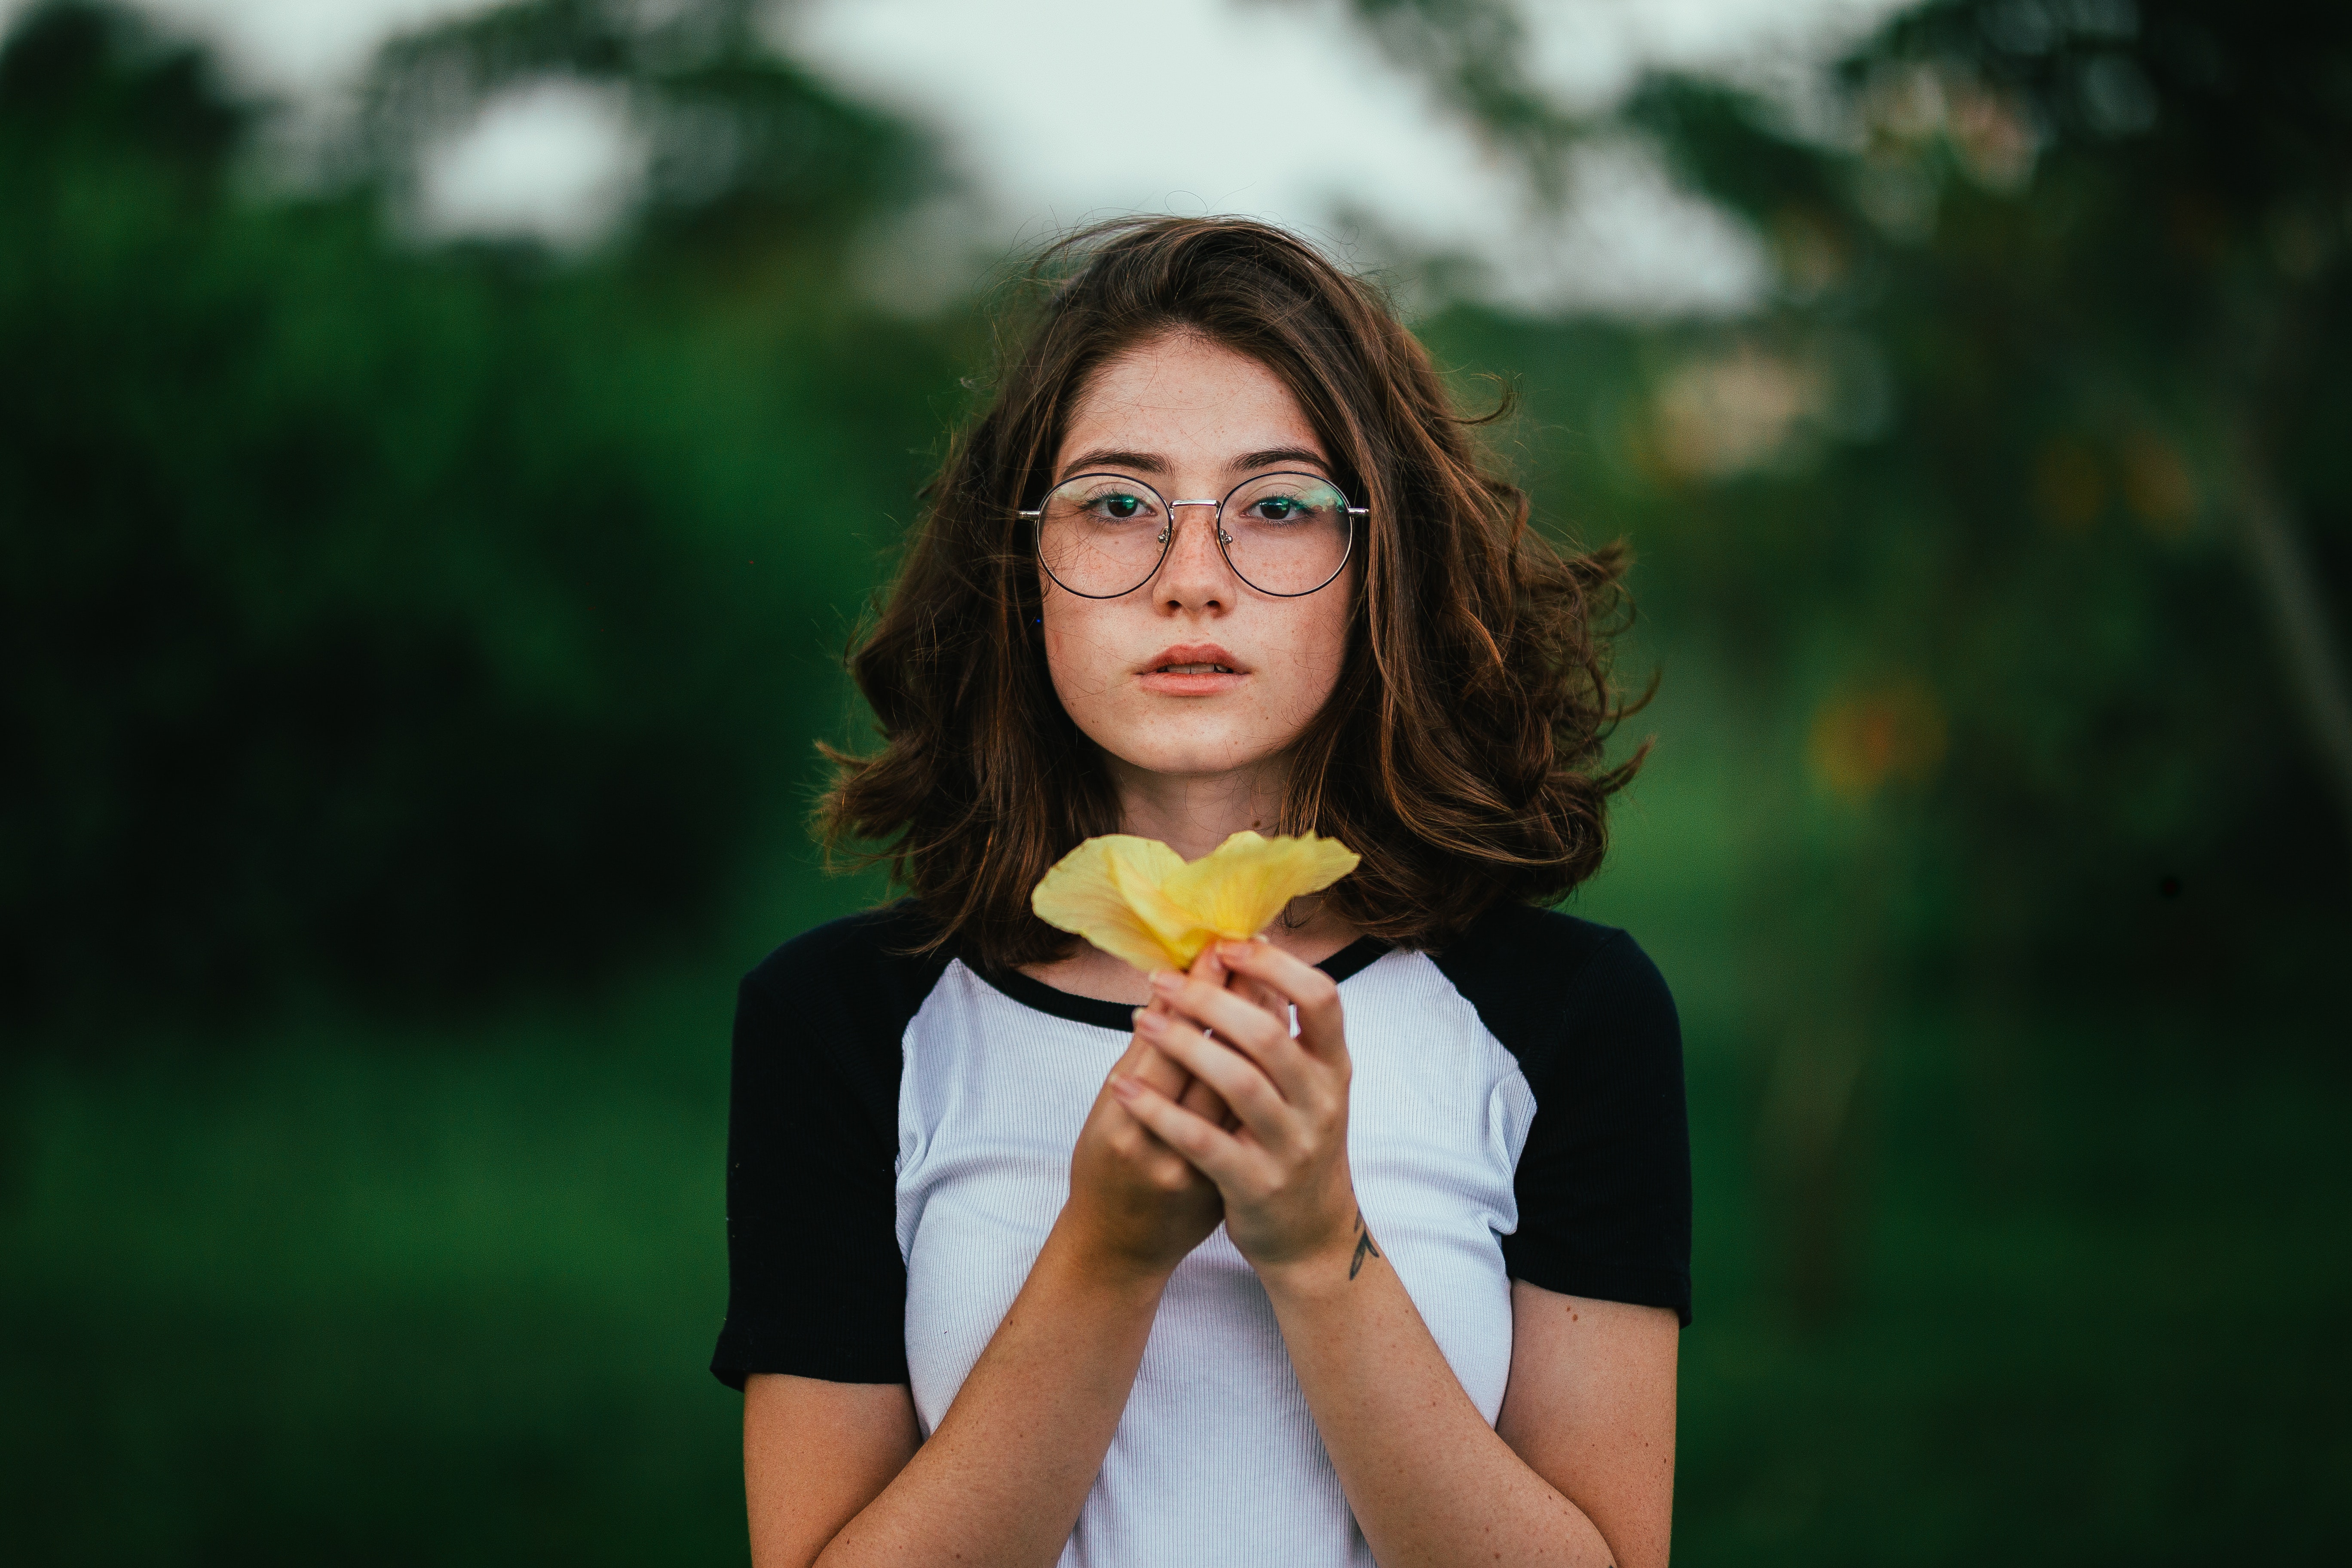
face, green, yellow, glasses, lip, lady, eyewear, beauty, eye, photography, brown hair, smile, long hair, portrait photography, food, eating, photo shoot, junk food, sitting, vision care, portrait, Food craving, fried food, cuisine